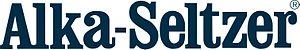
Le médicament aspirine/acide citrique/bicarbonate de sodium est un antiacide effervescent et un antidouleur commercialisé sous le nom Alka-Seltzer par Miles Laboratories. Il a été développé par Maurice Treneer, directeur en chimie à Miles, Elkhart, Indiana. Il est indiqué contre les gênes, douleurs, inflammations, fièvres, maux de tête, pyrosis, douleurs abdominales, indigestions et gueules de bois et neutralise l'excès de sucs gastrique. Il fut lancé en 1931. Une version modifiée consacrée au soulagement du rhume et de la grippe, l'Alka-Seltzer Plus, fut lancée plus tard. Une variante sans aspirine appelée « Alka-Mints » fut lancée en 1994 mais retirée du marché dès 1997.